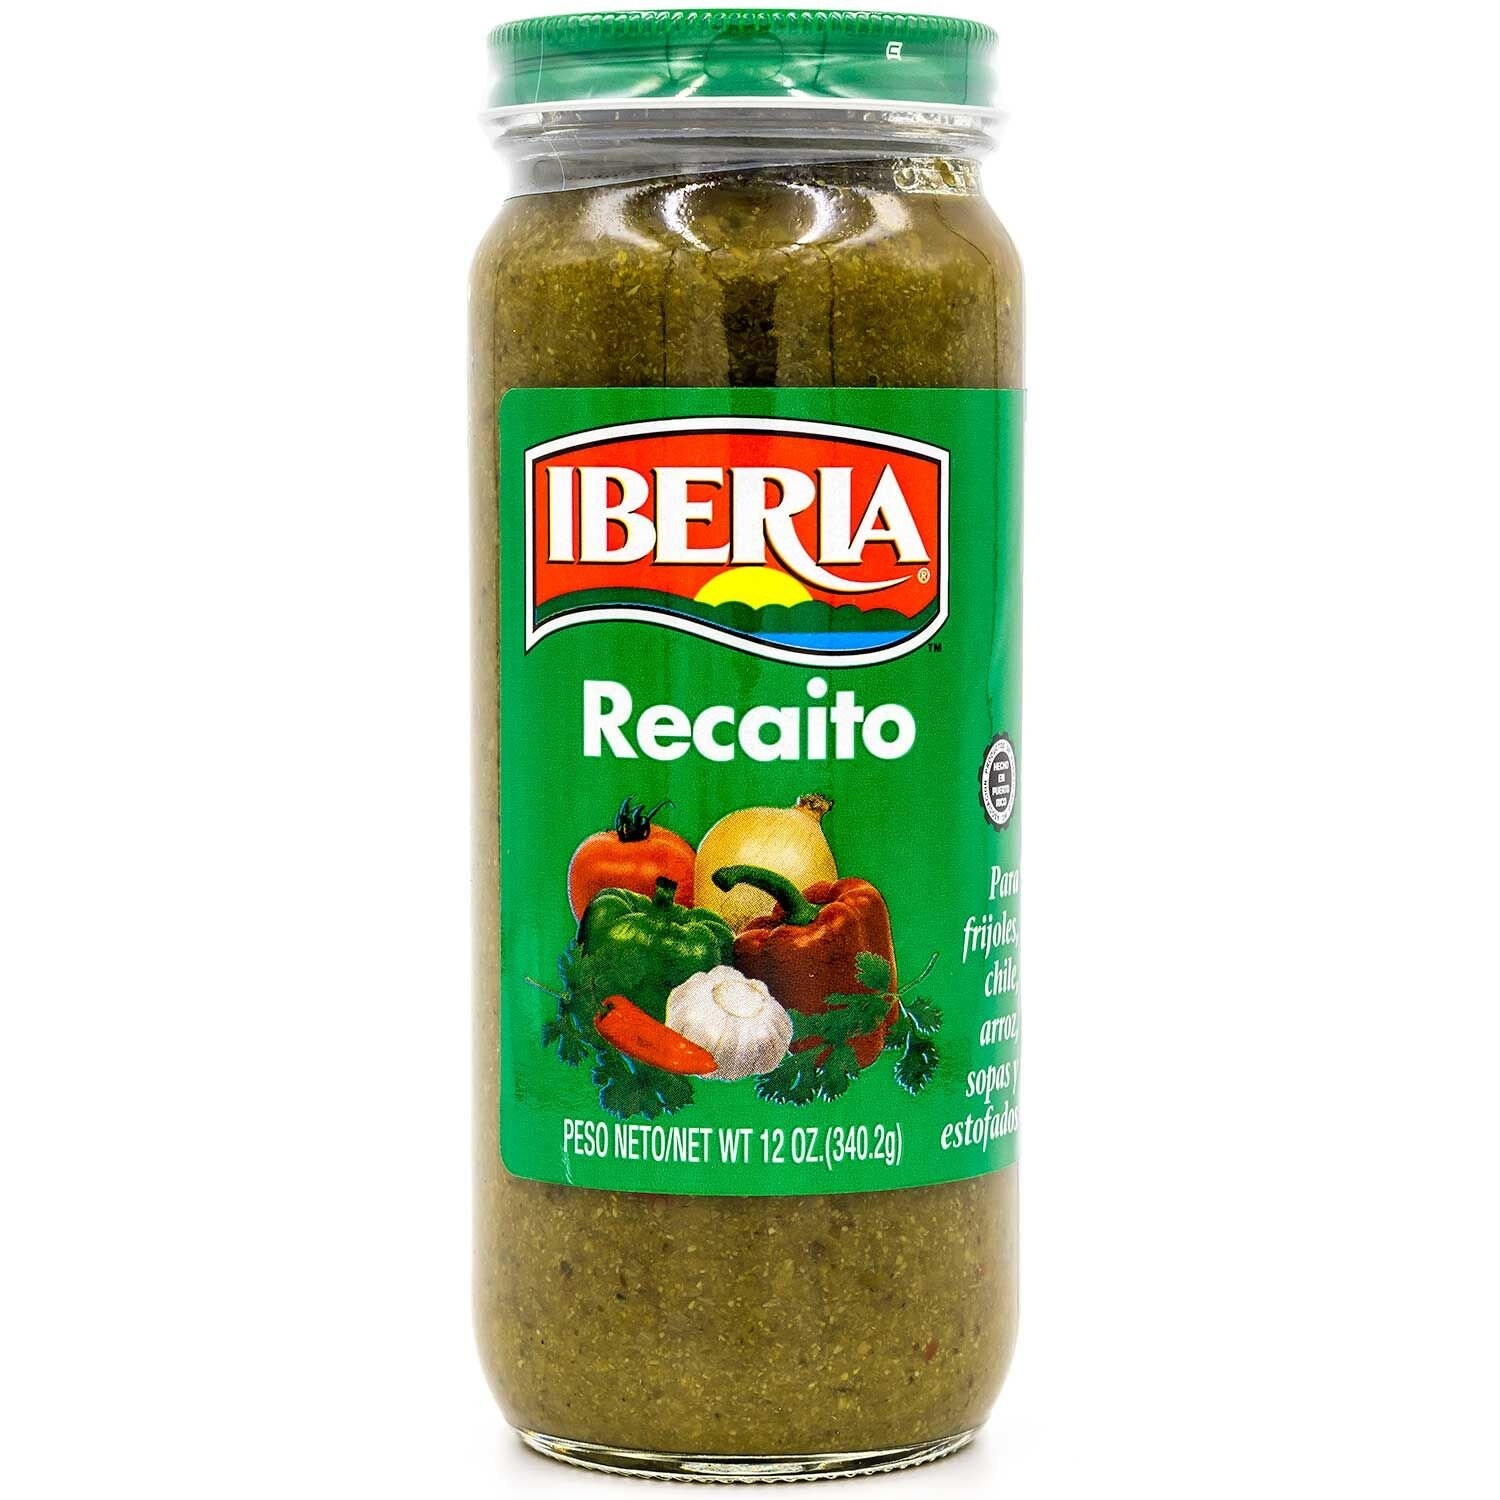
Item Name: Iberia Recato Criollo, 12 oz
Bullet Point: Spanish and Latin marinade for chicken, pork and beef
Value: 12.0
Unit: Ounce

Price: 2.59